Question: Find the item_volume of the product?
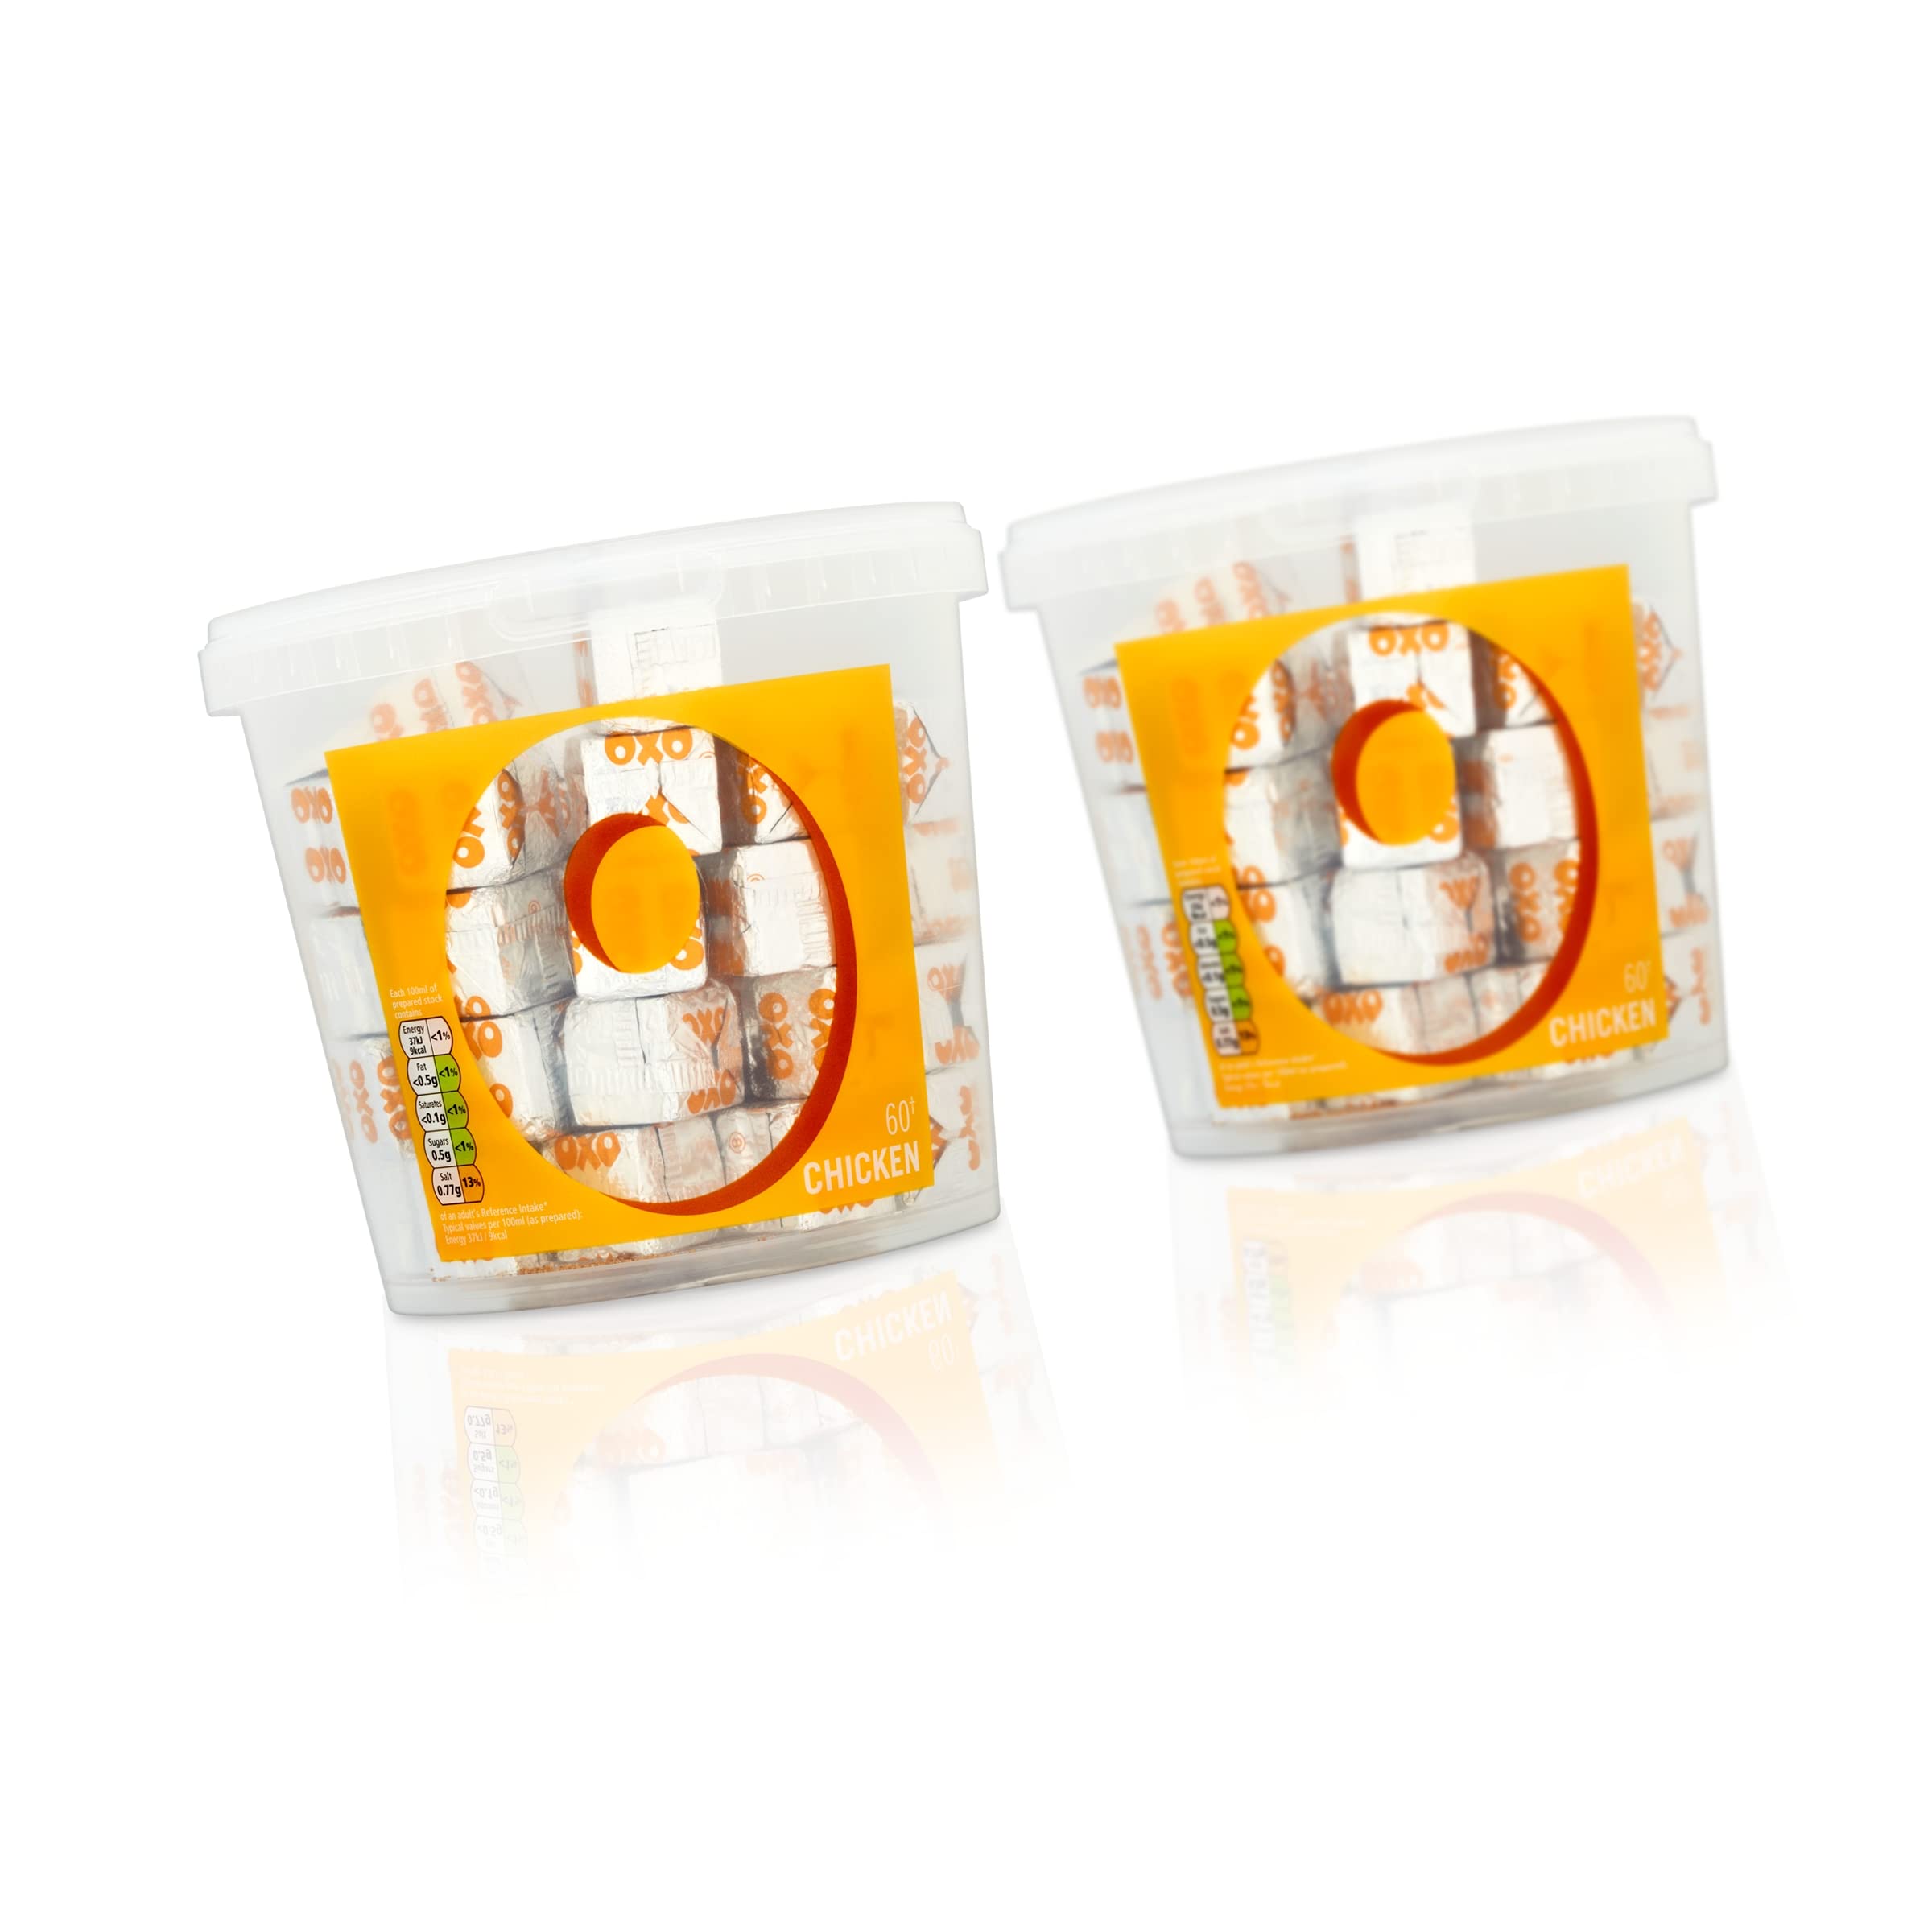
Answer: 100.0 millilitre